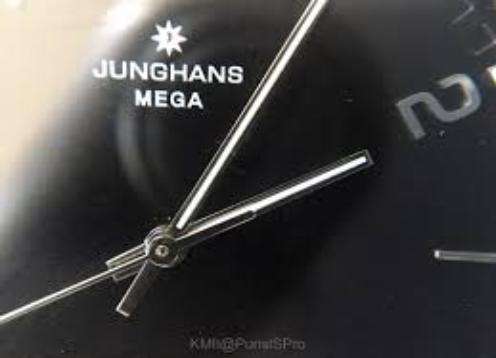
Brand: junghans
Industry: Electronic